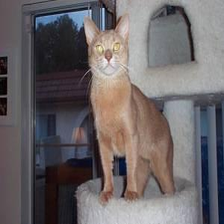
Species: cat
Breed: Abyssinian